List of birds of Papua New Guinea

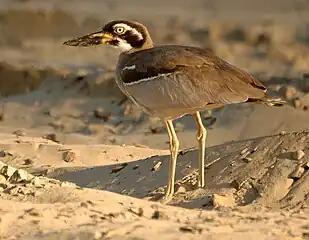
Beach thick-knee

The thick-knees are a group of largely tropical waders in the family Burhinidae. They are found worldwide within the tropical zone, with some species also breeding in temperate Europe and Australia. They are medium to large waders with strong black or yellow-black bills, large yellow eyes and cryptic plumage. Despite being classed as waders, most species have a preference for arid or semi-arid habitats.